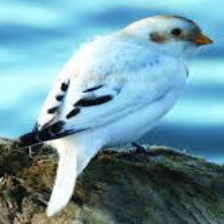
Species: MCKAYS BUNTING
Scientific name: PLECTROPHENAX HYPERBOREUS
ImageNet parent category: indigo_bunting